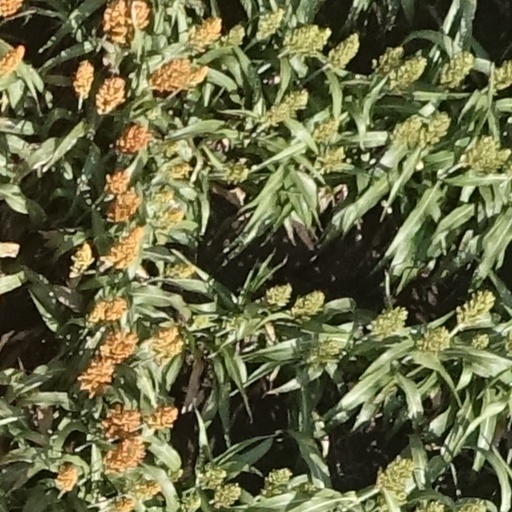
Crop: sorghum